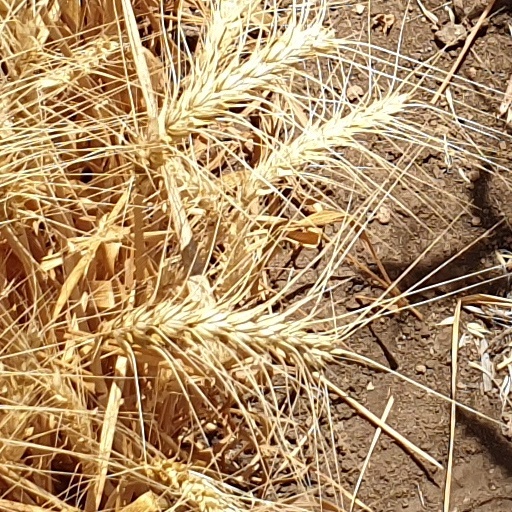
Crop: wheat